Art of the late 16th century in Milan

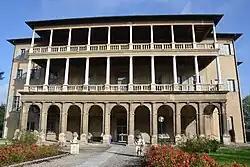
Loggia of Villa Simonetta

As for external decoration, the cardinal specifies how it should be concentrated on the main façade, when not absent on the side walls, which should not be decorated with images in any case: in the third chapter, a sort of clause is inserted subordinating the architect's work to the bishop's judgment. The "supremacy" of the early churches is taken up in the fourth chapter regarding the entrance of the churches: if possible the church should have an "atrium" on the model of the quadriporticus of the Basilica of St. Ambrose, however in the case of lack of space or money more modest solutions such as a pronaos or a simple portal between columns are allowed: however, this rule is often disregarded in the city of Milan. For the same reason he recommends rectangular entrance doors of ancient basilicas in odd numbers, half as wide as they are tall, contemplating frames of various shapes with decorations.